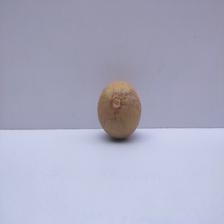
Size: Medium